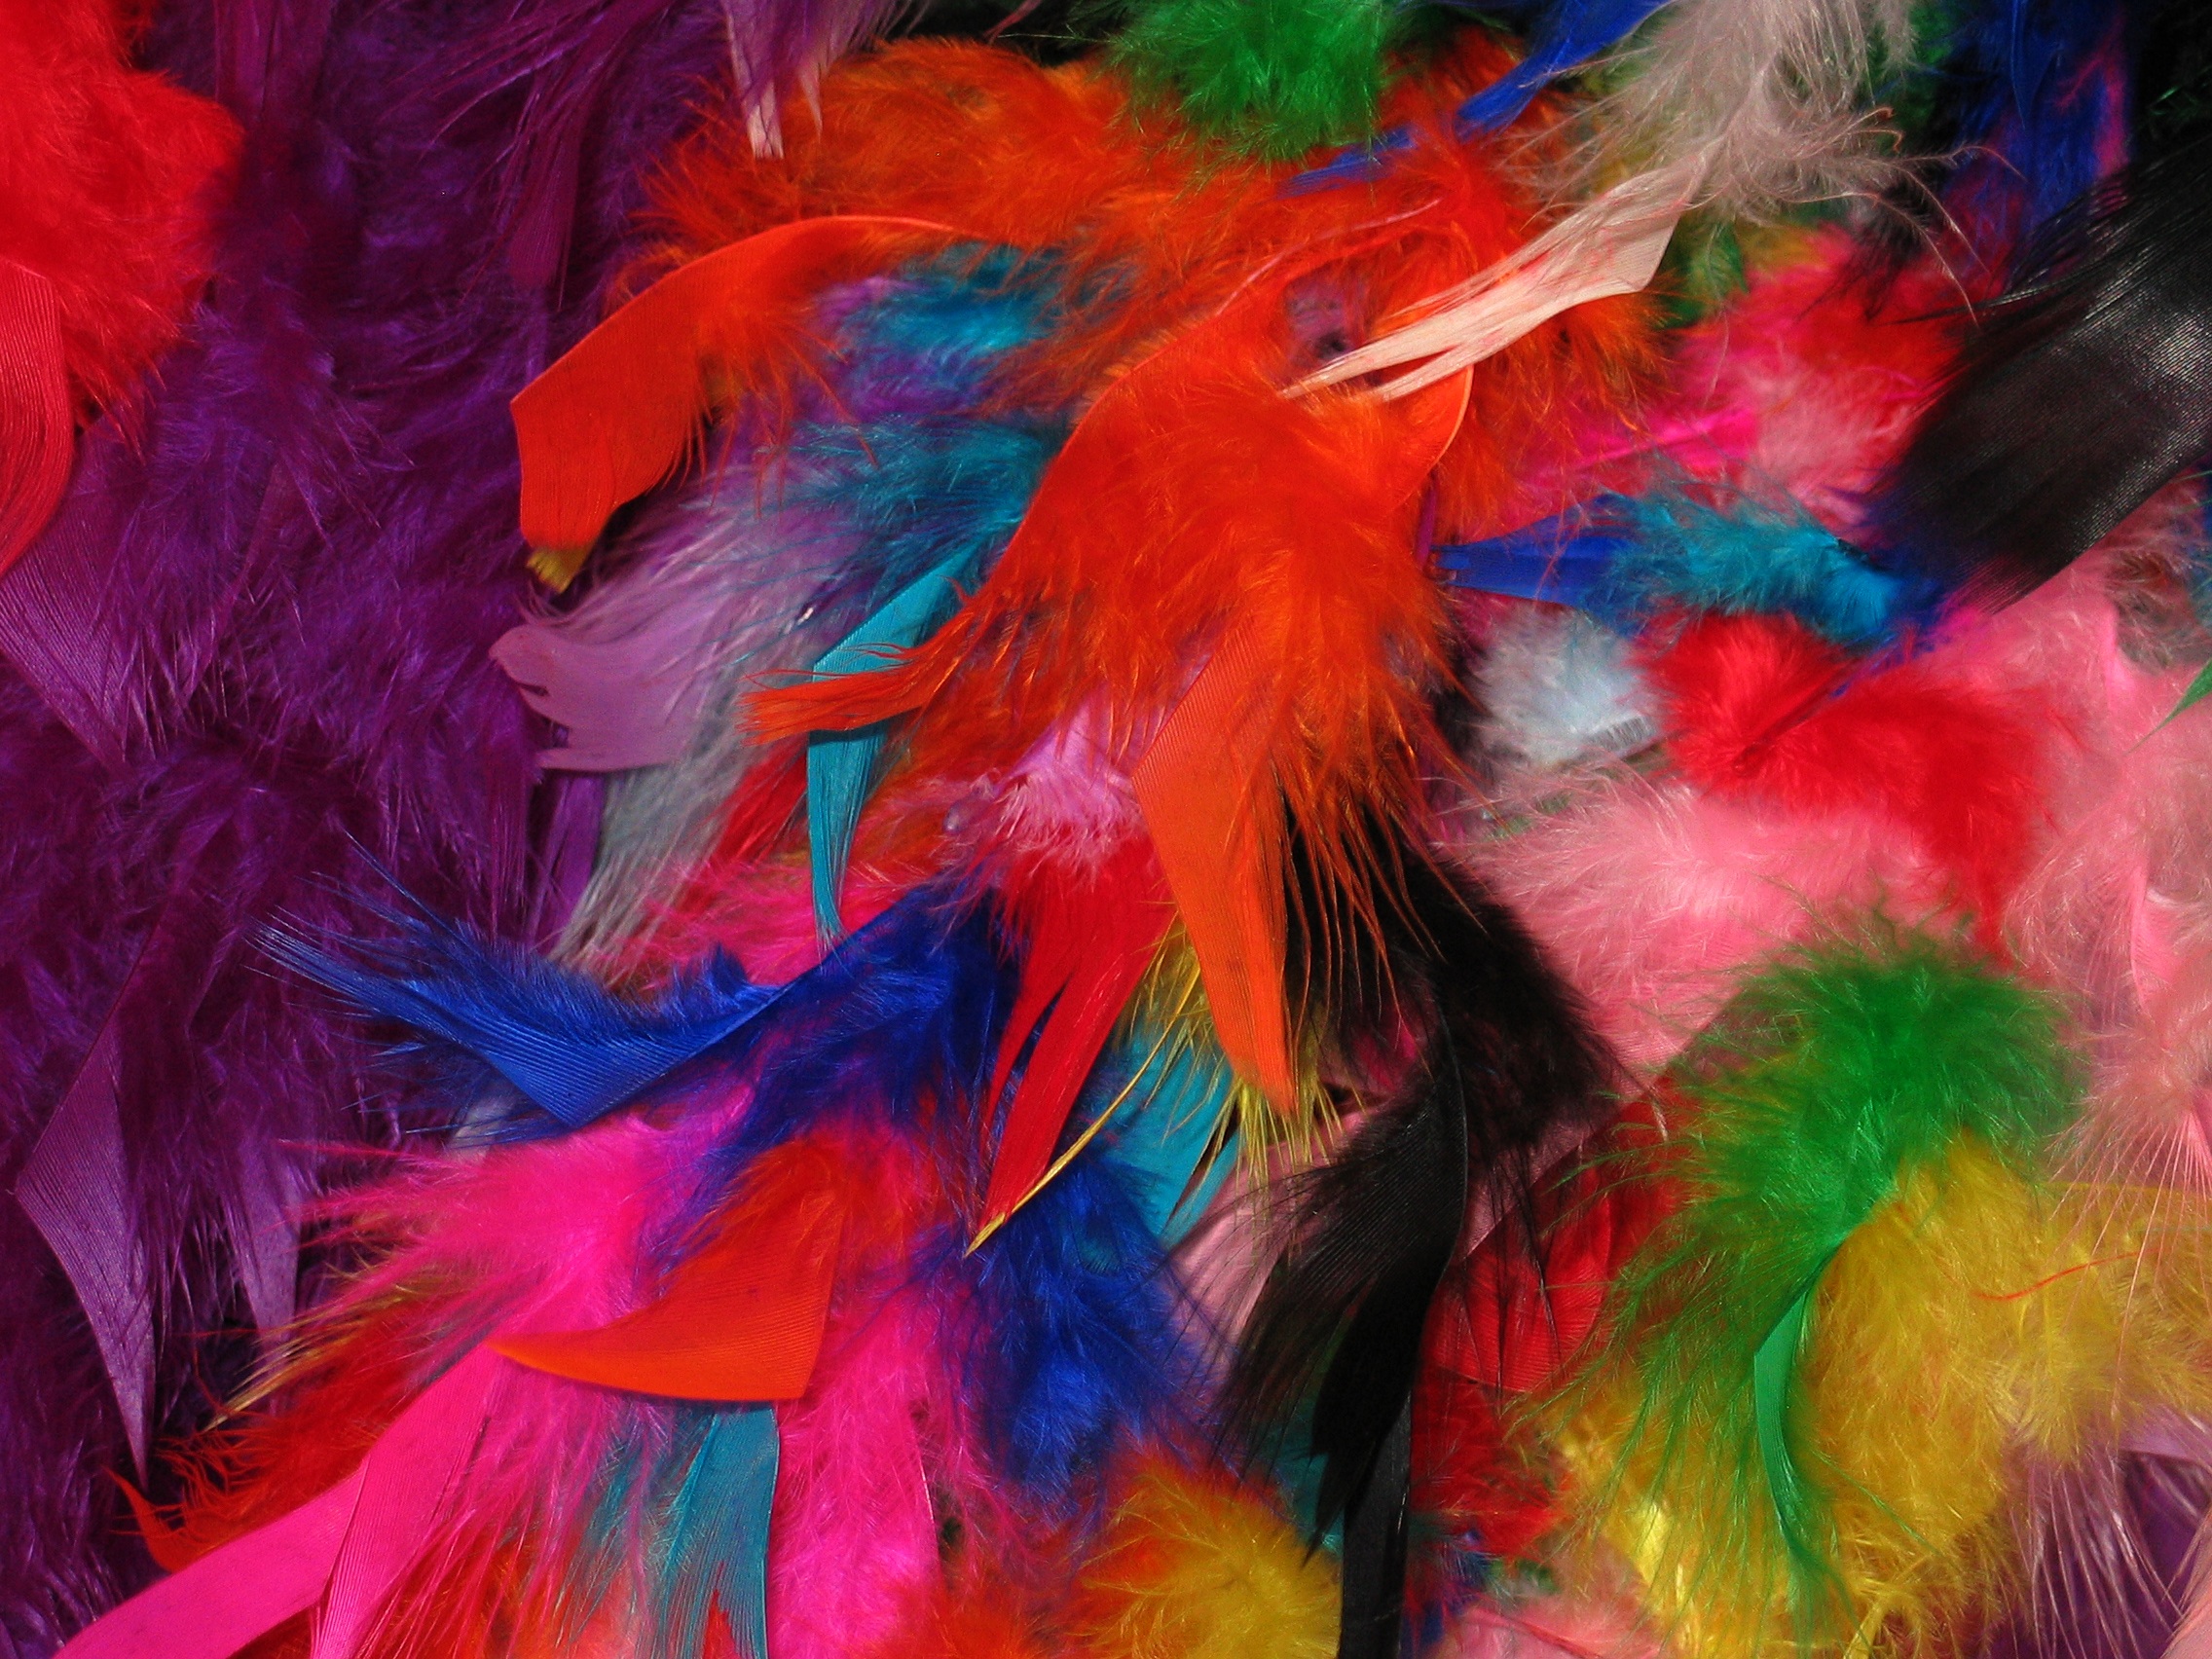
bird, love, decoration, pattern, carnival, color, colorful, feather, material, deco, background image, jewellery, textile, background, decorative, bright, beautiful, costume, mood, bird feather, colorful feathers, stoles, fashion accessory